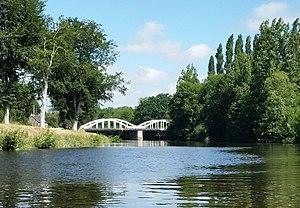
Le Pont d'Oust a Peillac
Peillac [pɛjak] est une commune française, située dans le département du Morbihan en région Bretagne.